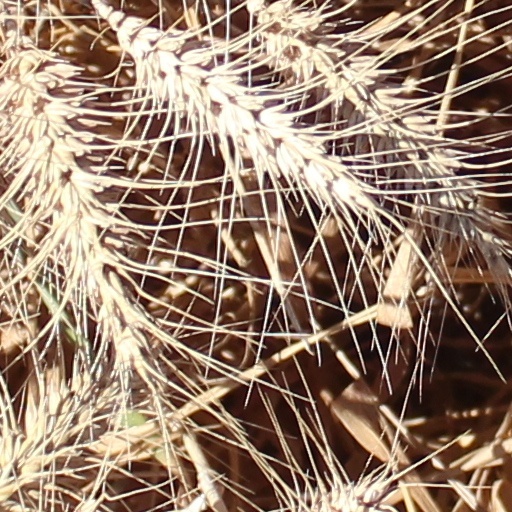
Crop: wheat